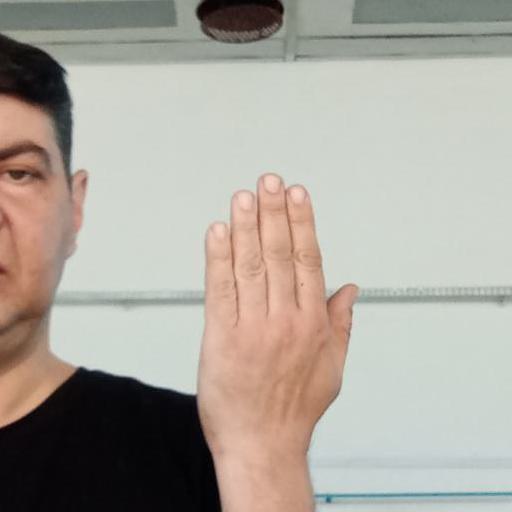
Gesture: stop_inverted